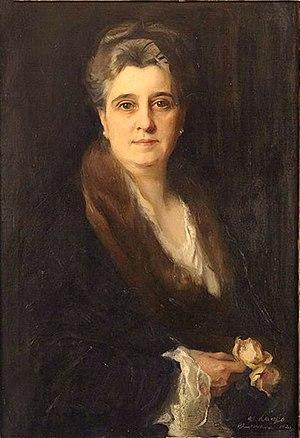
Lydia Édith Eustis est née à La Nouvelle-Orléans (États-Unis) le 27 novembre 1871. Elle est la fille de Allain Eustis et de Anaïs de Sentmanat (Saint Manat). Sa famille, de Marigny et Eustis, sont deux des fondateurs de la Nouvelle-Orléans. Son grand-père maternel, Bernard de Marigny, a développé le Faubourg de Marigny et la côte Nord de la ville après avoir été président du Sénat de l'État de Louisiane. Son grand-père paternel, George Eustis, était un bienfaiteur de l'Université de Louisiane (aujourd'hui Université Tulane) et fondateur du Pontchartrain Railroad. Son père Allain Eustis a été vice-consul honoraire au Brésil et son frère James Biddle Eustis a été juge-avocat pendant la guerre civile et juge en chef de la Cour suprême de la Louisiane pendant de nombreuses années, membre de la Chambre des représentants et membre du Sénat de Louisiane puis ambassadeur à Paris. La jeune Lydia Eustis a passé sa jeunesse à Paris et à la Nouvelle-Orléans, entourée de diplomates. Parlant couramment trois langues, Lydia Eustis s'est lancée dans une carrière d'une vingtaine d'années en tant que soprano accomplie, après avoir étudié pendant des années avec Madame Marie Trélat (1837-1914) au Conservatoire de Paris. Elle a joué dans des théâtres de premier plan à travers l'Europe et les États-Unis, où elle a rencontré son mari, Jonkheer John Loudon (né le 18 mars 1866 à La Haye et mort le 11 novembre 1955 à Wassenaar), diplomate néerlandais à Pékin, Londres, Tokyo, Paris et Washington. Il a été nommé ministre des Affaires étrangères à La Haye. John Loudon et Lydia Eustis se sont mariés à Paris dans le 16ème arrondissement, le 29 janvier 1906. Le couple n'a pas eu d'enfants. Lydia Édith Eustis a une sœur, Anita Maria Eustis, épouse de Georges Kinen, cantatrice mondaine et élève également de Marie Trélat. Les deux sœurs ont chanté fréquemment dans les salons aristocratiques de Paris dont celui de Lord et Lady Henry Standish, au début des années 1900. Lydia Eustis meurt le 24 décembre 1957 à Wassenaar aux Pays-Bas à l'âge de 86 ans.
Amélie Diéterle, nom de scène d'Amélie Laurent, est une actrice, cantatrice et collectionneuse d'art française, née à Strasbourg le 20 février 1871 et morte à Cannes le 20 janvier 1941.
Philip Alexius de László, né Fülöp Elek Laub, est un peintre britannique d'origine hongroise né à Pest le 30 avril 1869 et mort à Hampstead le 22 novembre 1937.